Fairground organ

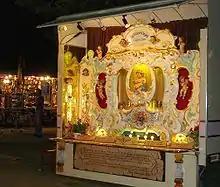
Ruth Fairground organ

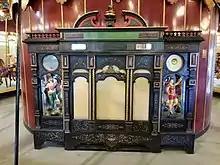
The Frati & Co. Band Organ at the Lakeside Park Carousel in Port Dalhousie, ON.

A fairground organ is a musical organ covering the wind and percussive sections of an orchestra. Originating in Paris, France, these organs were designed for use in commercial fairground settings to provide loud music to accompany rides and attractions, mostly merry-go-rounds. Unlike organs for indoor use, fairground organs are designed to be loud enough to be heard above the noises of crowds and fairground machinery.